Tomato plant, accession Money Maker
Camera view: horizontal (90 deg, fisheye); turntable rotation: 30 degrees
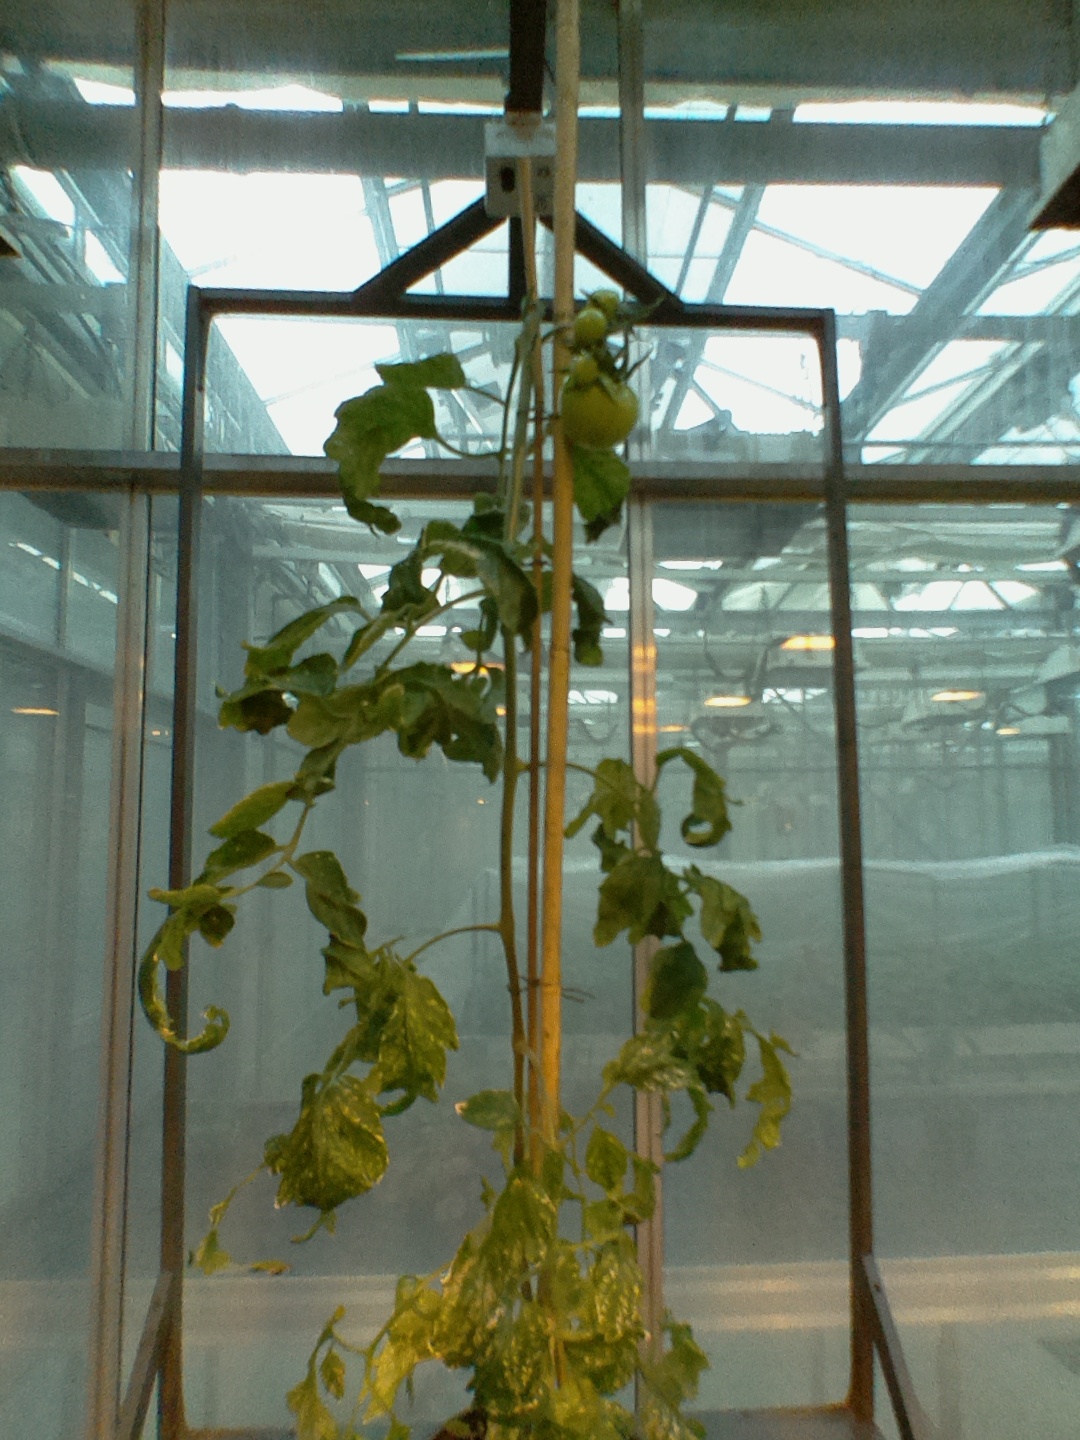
BBCH growth stage 77: 70%-80% of final fruit size